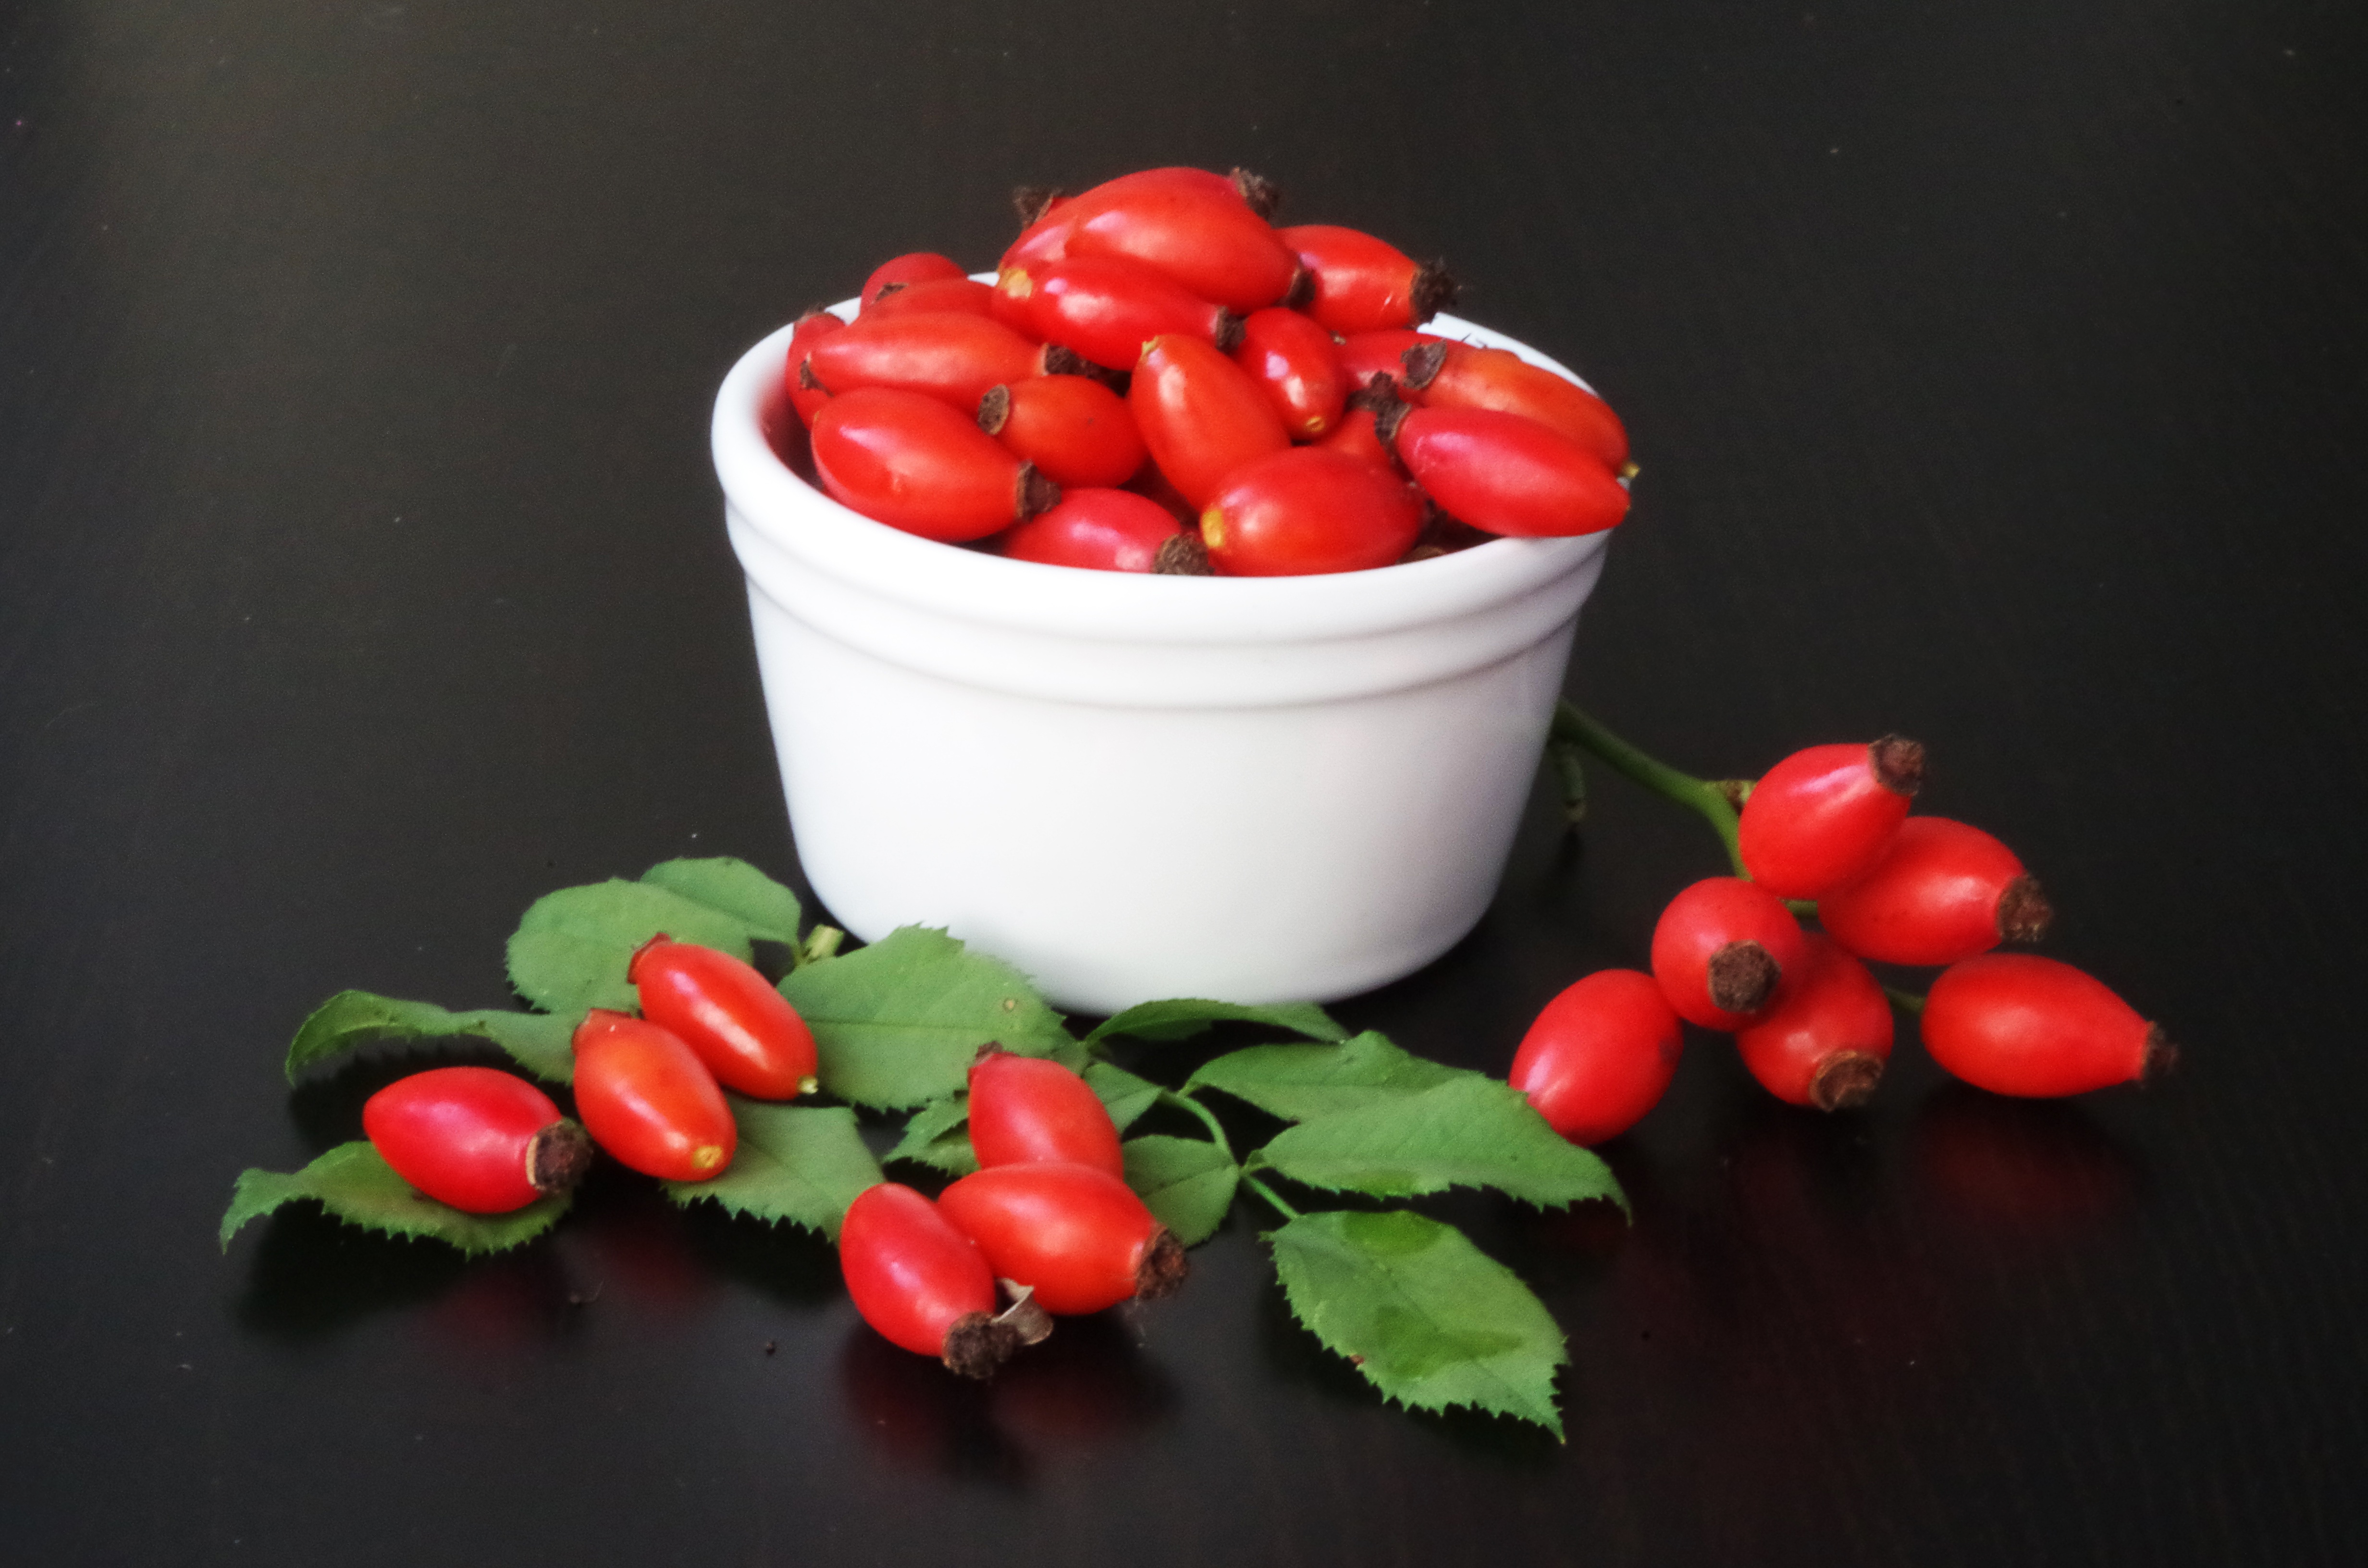
plant, fruit, berry, tea, flower, food, red, produce, vegetable, autumn, health, strawberry, shrub, fruits, strawberries, vitamins, darts, rose hip, flowering plant, eglantine, land plant